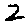
Label: 2